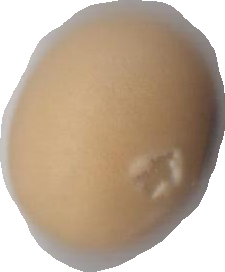
Variety: Anjasmoro